Mighty Corporation

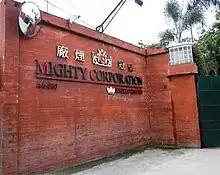
Gates at Tikay, Malolos, Bulacan

The company increased its market share from 3 percent in 2012 to nearly 20 percent in 2013 as a result of consumer down-trading from premium (Marlboro, Lucky Strike, Winston) to low-end brands (Mighty, Fortune). The company endured accusations by rival PMFTC since the implementation of Republic Act 10351, more commonly known as the "Sin Tax Law", in 2012.